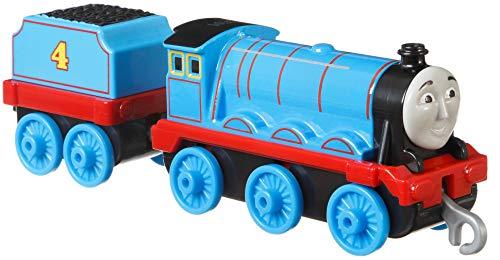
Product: Fisher-Price Thomas & Friends Adventures, Large Push Along Gordon
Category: Toys & Games | Baby & Toddler Toys | Push & Pull Toys
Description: Works on Thomas and Friends TrackMaster train tracks and sets sold separately and subject to availability.
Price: $7.99
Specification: ProductDimensions:1.4x4.3x1.8inches|ItemWeight:3.36ounces|ShippingWeight:3.36ounces(Viewshippingratesandpolicies)|ASIN:B07DRFMZX2|Itemmodelnumber:FXX22|Manufacturerrecommendedage:36months-7years